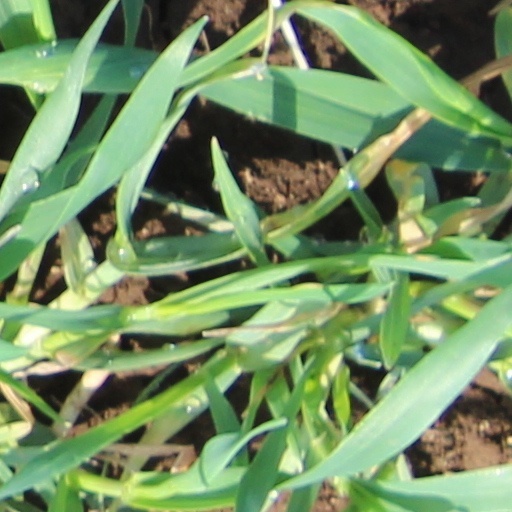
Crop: wheat